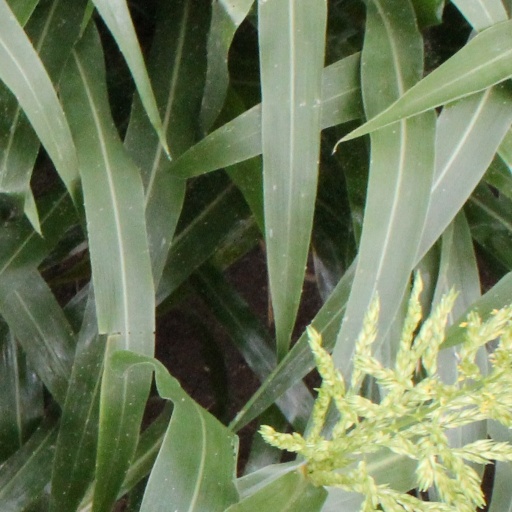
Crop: sorghum